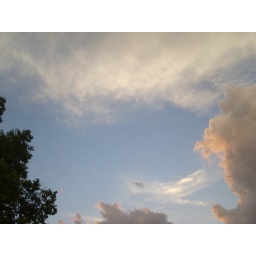
view of sky from house in town